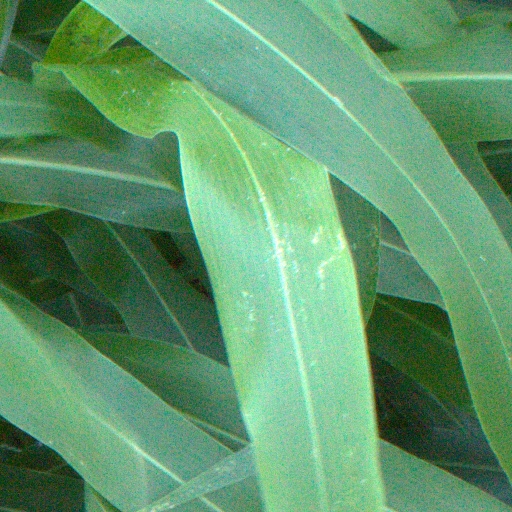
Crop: sorghum